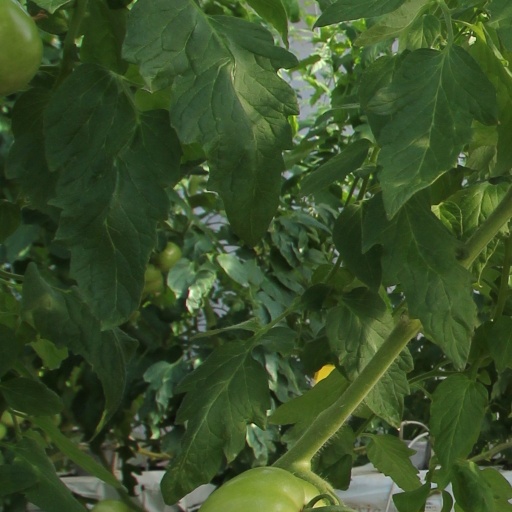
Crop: tomato